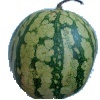
Label: watermelon